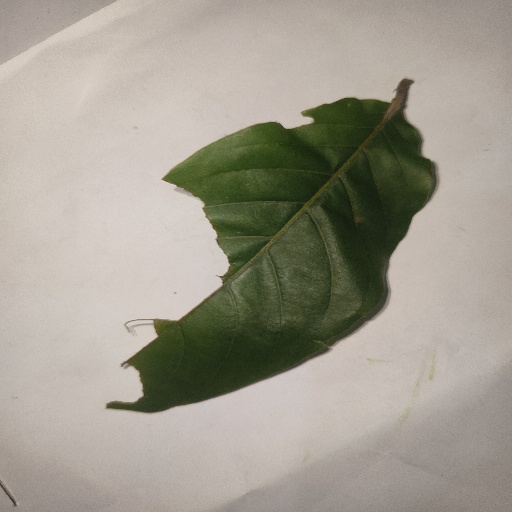
Species: HariTaki
Leaf condition: Bacterial Spot